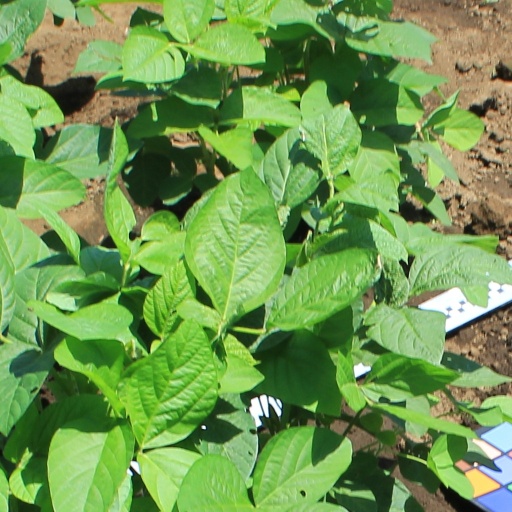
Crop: soybean